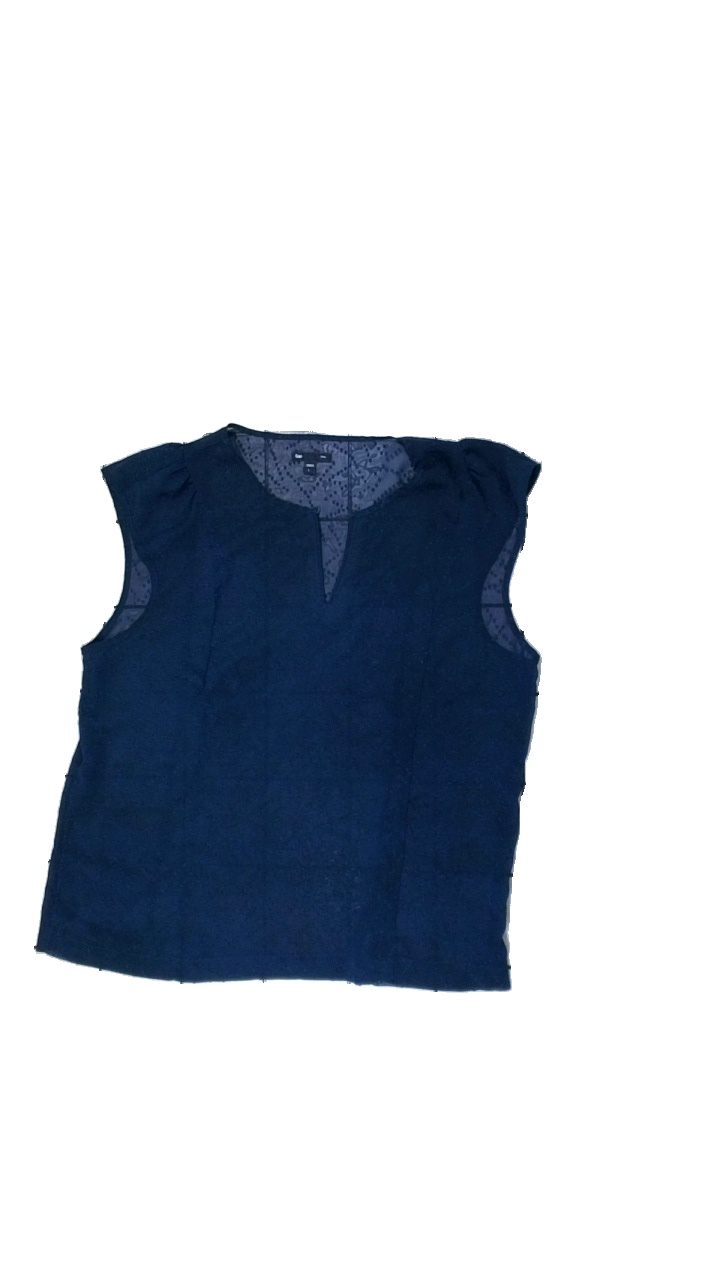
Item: Top (Ladies)
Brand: Gap
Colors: Blue
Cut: Regular, C-collar
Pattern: Transparent
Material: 100% polyester
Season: All
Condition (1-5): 3
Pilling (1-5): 4
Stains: Minor
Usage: Export
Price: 50-100